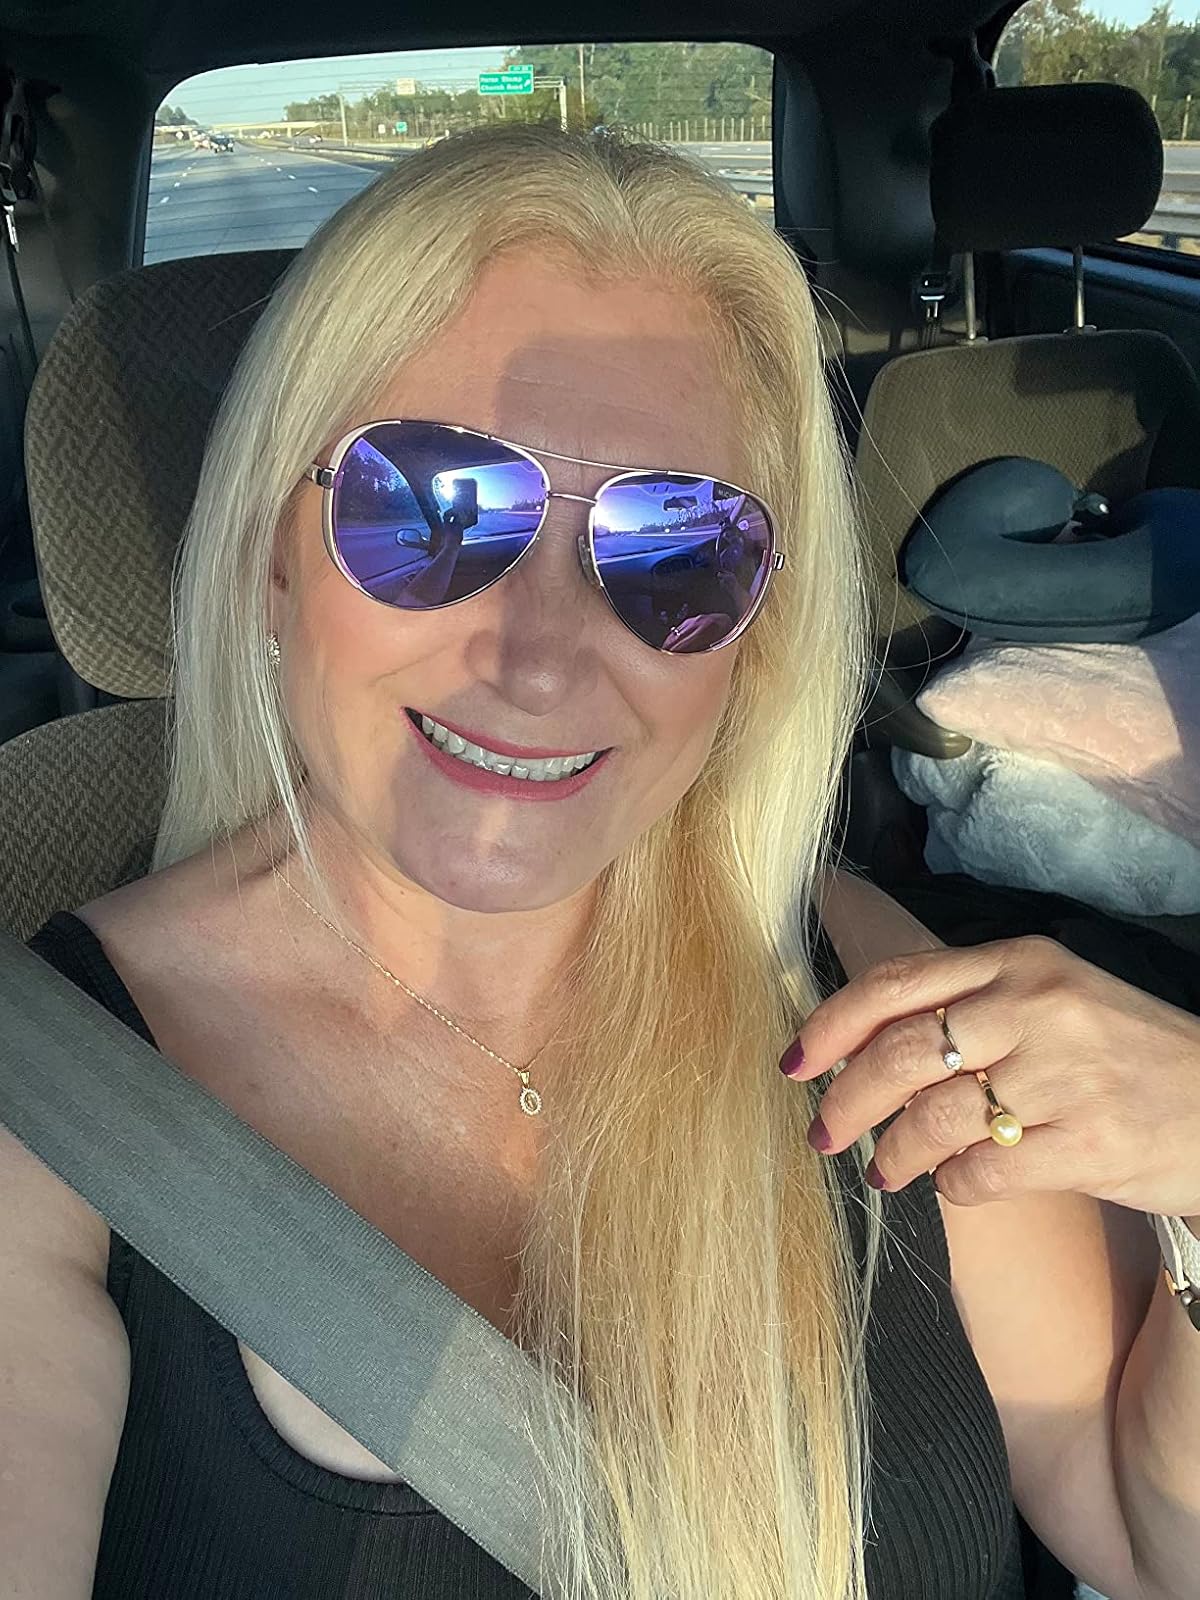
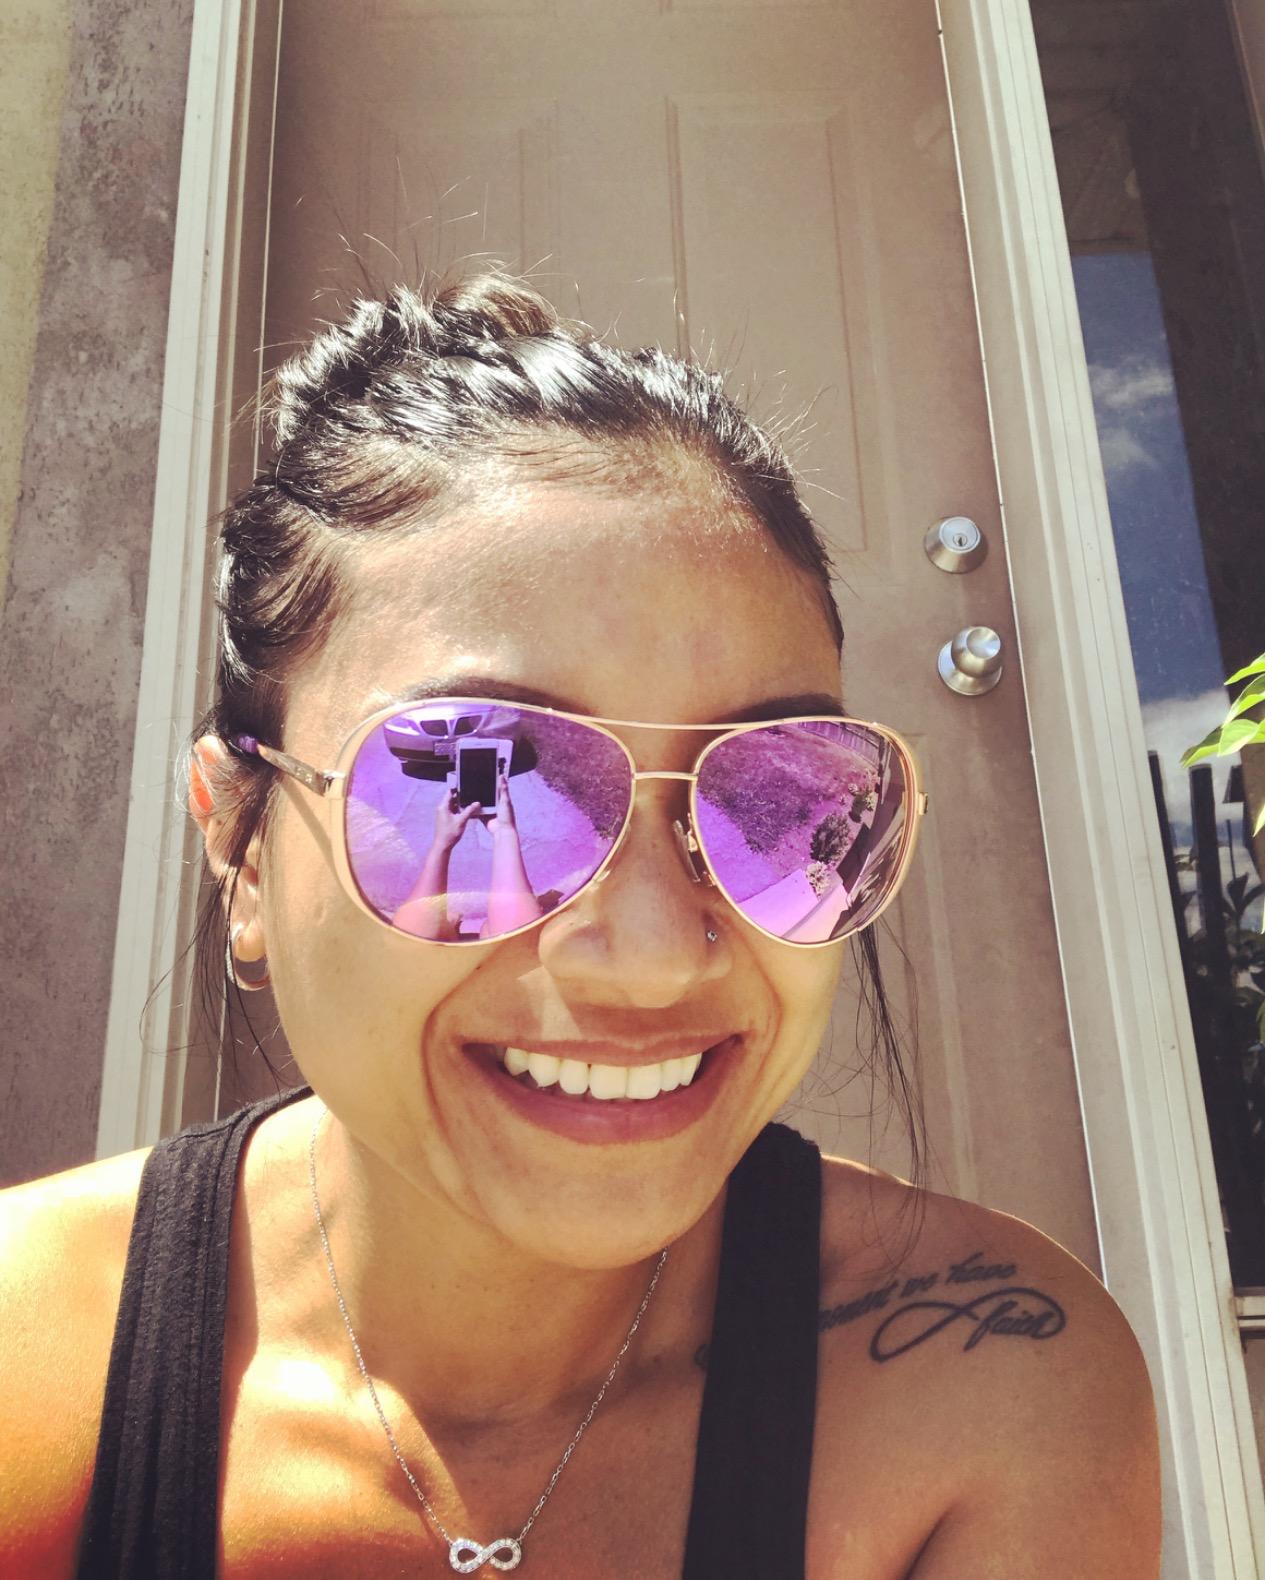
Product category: accessories_sunglasses
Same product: yes